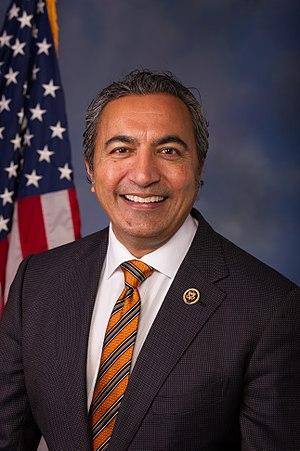
Les Indo-Américains sont les Américains originaires d'Inde. Le Bureau du recensement des États-Unis utilise le terme d'« Asio-Indiens » pour les désigner afin d'éviter la confusion avec les Amérindiens, aussi appelés Indiens d'Amérique.